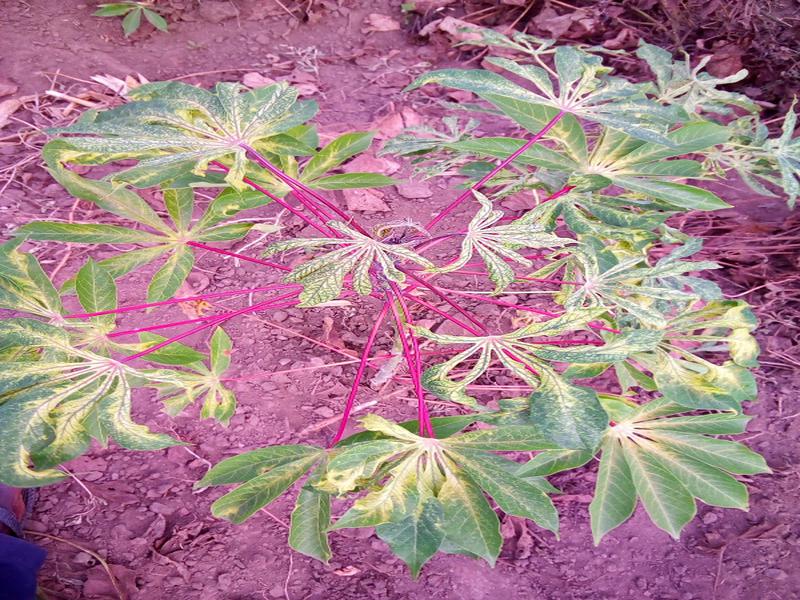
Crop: cassava
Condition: green_mottle